Margery Hoffman Smith

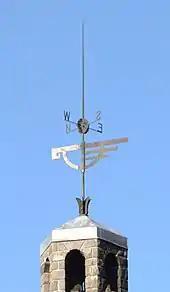
Smith's iconic bronze "snow goose" weather vane above the head house at Timberline Lodge

Oregon Arts Project administrator for the Federal Arts Project, Smith is best known for directing the art work at Timberline Lodge, a mountain lodge on the south side of Mount Hood constructed from 1936 to 1938 by the Works Progress Administration. She created many designs for textiles and rugs, and designed the iconic "snow goose", the 750-pound bronze weather vane above the head house. Smith based the abstract forms incised into the lodge chimney on the art of the local Tenino people. Likely acquainted with William Gray Purcell, a fellow resident of Portland, Smith saw that the Prairie School aesthetic was carried through in tables, chairs, sectional sofas, columns, bedspreads, draperies, lampshades and pendant lighting fixtures. She commissioned murals, paintings and carvings from Oregon's WPA artists.